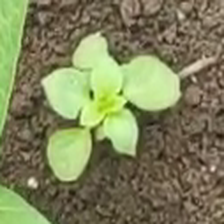
Weed species: Kena_(Commplina_benghalensio)